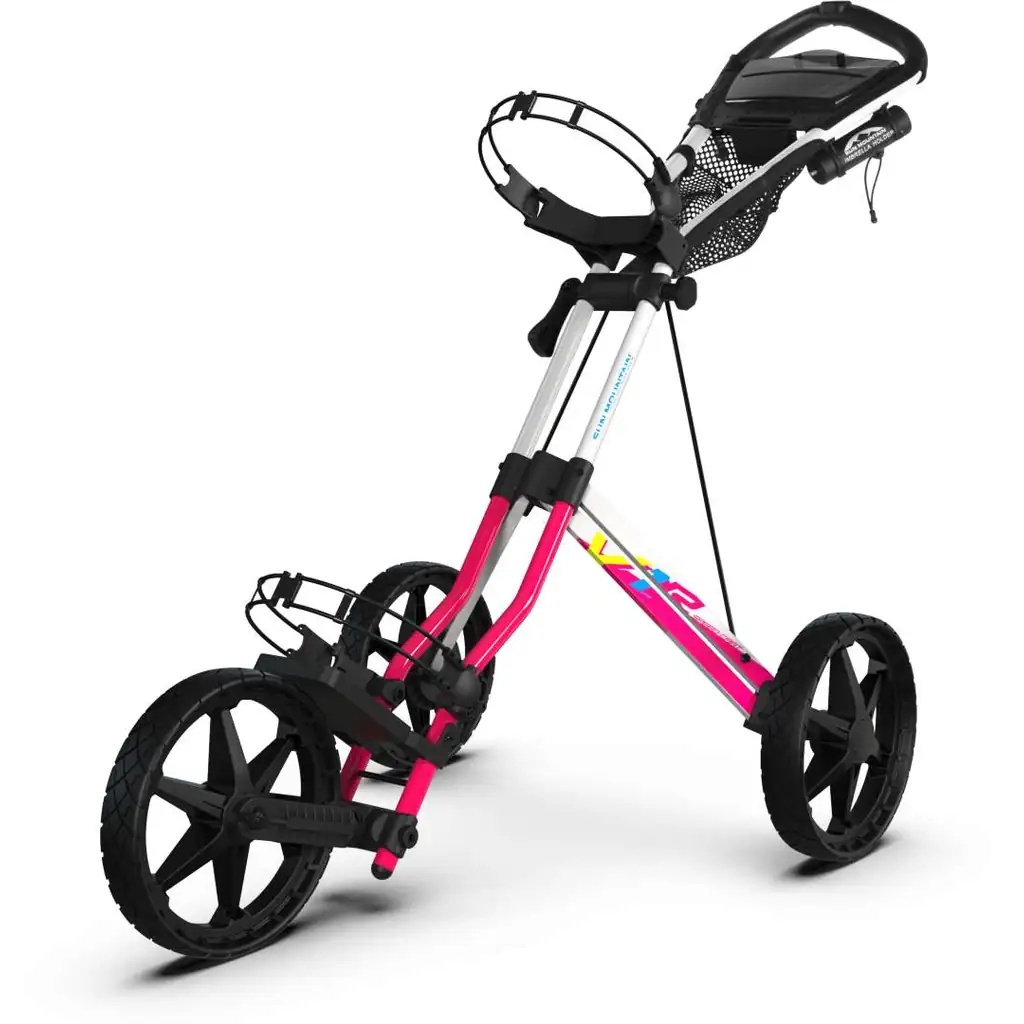
Sun Mountain Speed Cart V1R Golf Push Cart Hot Pink-White-Blue
Sun Mountain Speed Cart V1R Golf Push Cart Introducing the latest golf innovation from Sun Mountain, the Speed Cart V1R Push Cart, elevating the golf course experience with its unparalleled combination of design, functionality, and durability. Since revolutionizing the golf industry in 1999 with the introduction of the three-wheeled golf push cart , Sun Mountain has refined and enhanced the Speed Cart V1R to meet the evolving needs of modern golfers . Whether you're navigating the rolling terrain of your local course or competing in a weekend tournament, the Speed Cart V1R is your perfect companion, designed to enhance your game and enjoyment. The redesigned handle allows for a larger mesh headcover tray. Built-in bracket holds the Speed Cart seat or an industrial sand/seed bottle holder. Improved upper and lower bag brackets easily adjust to hold your bag. Folds in two easy steps.
Brand: Sun Mountain
Category: Sporting Goods > Outdoor Recreation > Golf > Golf Bag Accessories > Golf Bag Carts